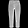
Label: Trouser